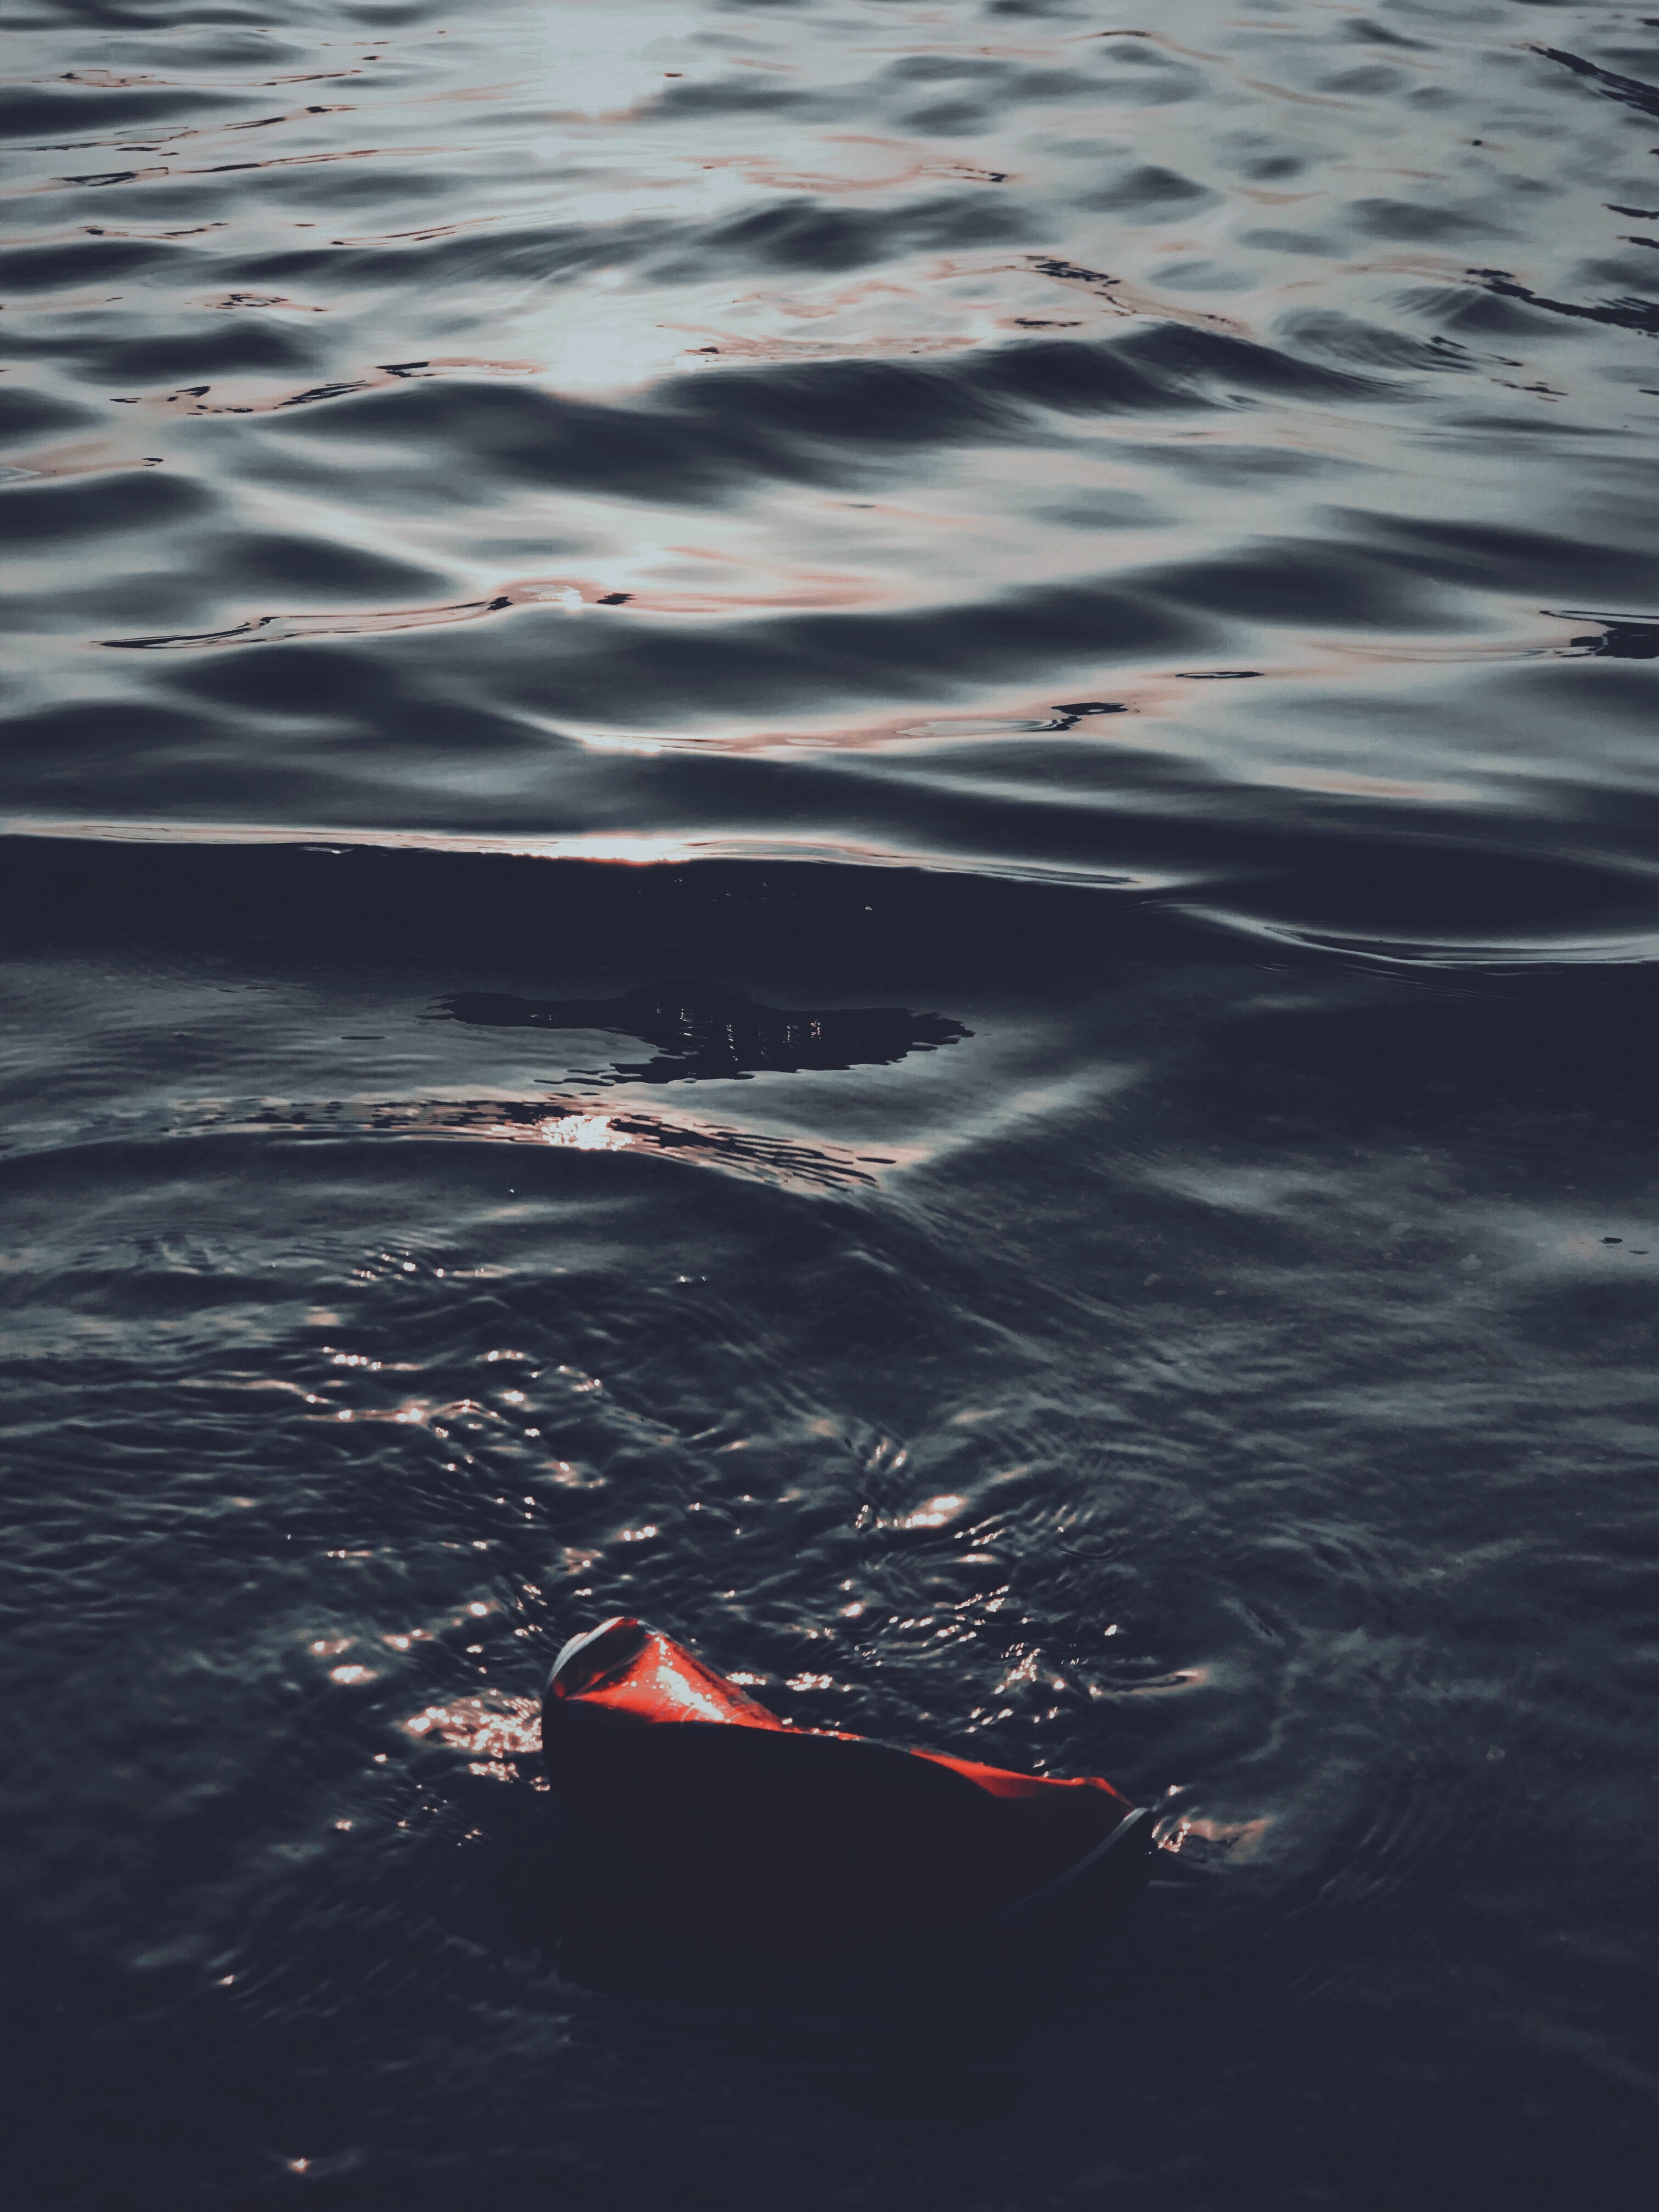
water, sea, ocean, sky, wave, reflection, wind wave, calm, cloud, vehicle, boat, vacation, evening, boats and boating equipment and supplies, liquid